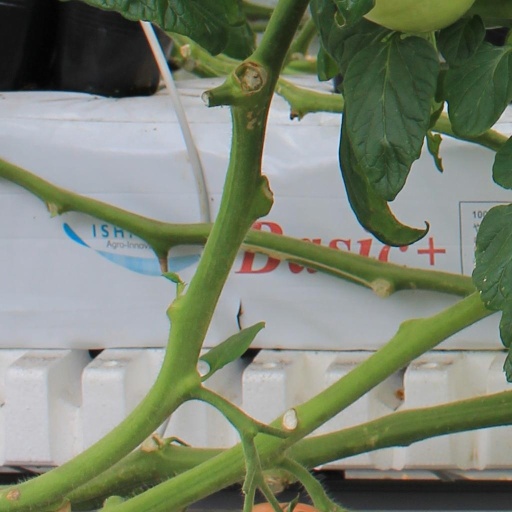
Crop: tomato